National Trust

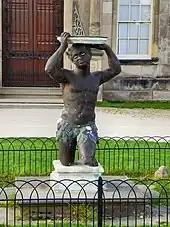
The Dunham Massey sundial

In 2002 the Trust bought its first country house in more than a decade. Tyntesfield, a Victorian Gothic mansion in Somerset, was acquired with donations from the National Heritage Memorial Fund and the Heritage Lottery Fund as well as members of the public. Three years later, in 2005, the Trust acquired another country house, Seaton Delaval Hall in Northumberland.